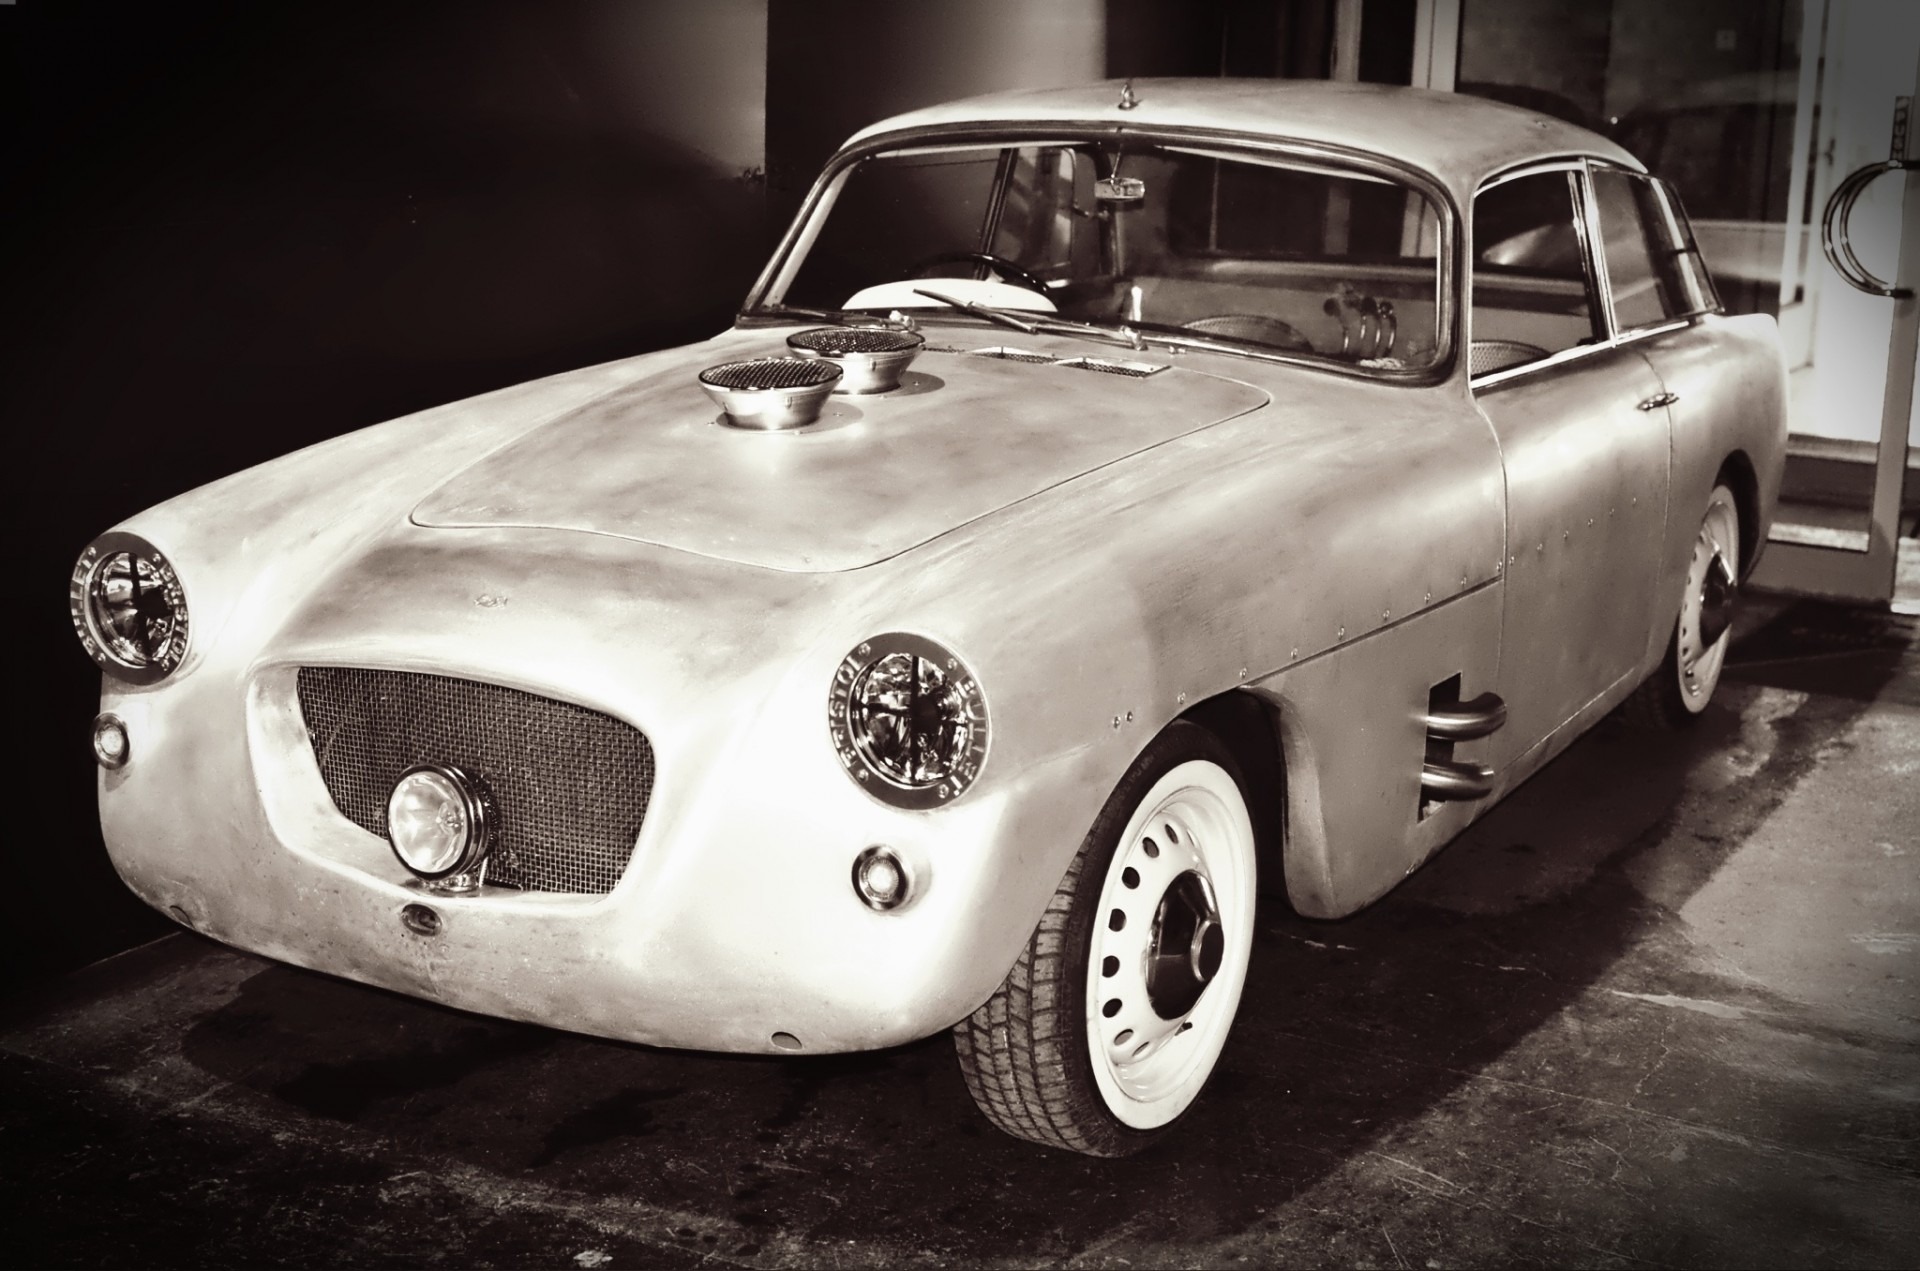
car, vehicle, museum, sports car, vintage car, race car, london, cars, motor, classic, convertible, antique car, land vehicle, automobile make, automotive design